Broodiness

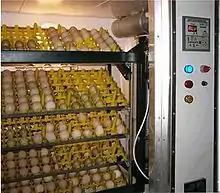
An egg incubator.

Because hens stop laying when they become broody, commercial poultry breeders perceive broodiness as an impediment to egg and poultry meat production. With domestication, it has become more profitable to incubate eggs artificially, while keeping hens in full egg production. To help achieve this, there has been intense artificial selection for non-broodiness in commercial egg laying chickens and parent stock of poultry. As a result of this artificial selection, broodiness has been reduced to very low levels in present-day breeds of commercial fowl, both among egg-laying and meat-producing breeds.